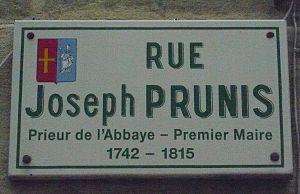
Plaque de la Rue Joseph Prunis à Saint-Cyprien (Dordogne)
Joseph Marie Prunis, ecclésiastique, historiographe du Périgord et homme politique français, est né le 16 mai 1742 à Campagnac et mort en 1816 à Saint-Cyprien.
Saint-Cyprien est une commune française située dans le département de la Dordogne, en région Nouvelle-Aquitaine.